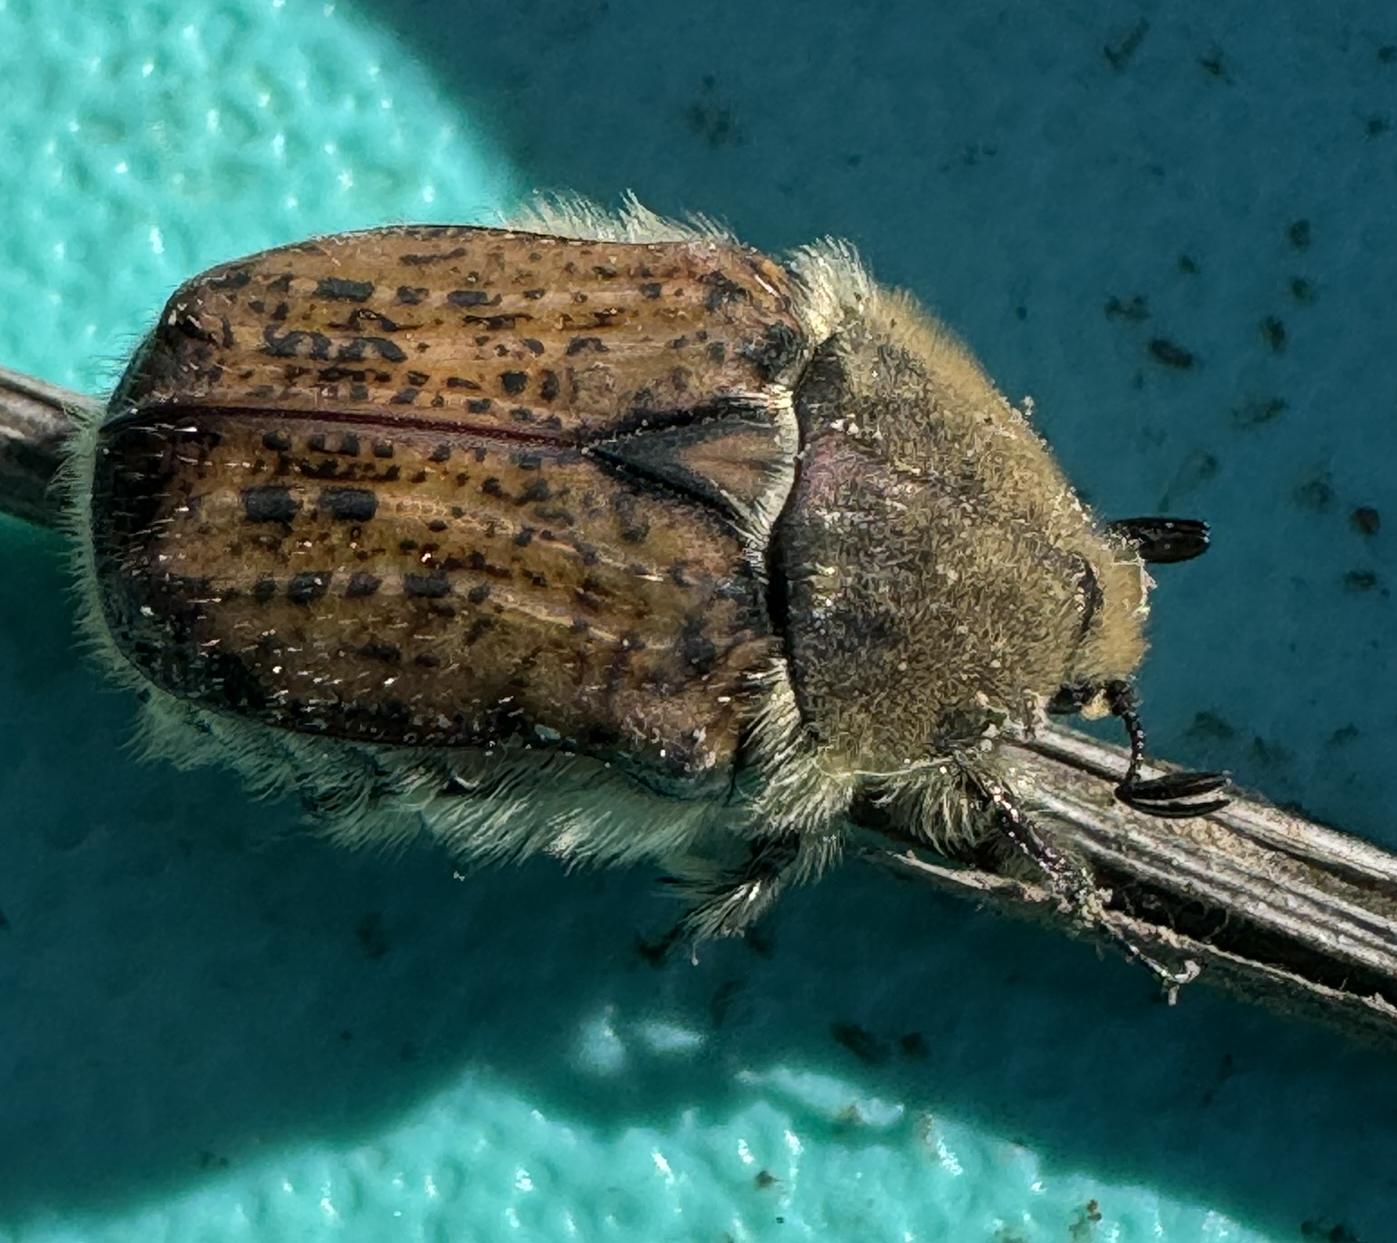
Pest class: occasional_pest